Megascolia procer

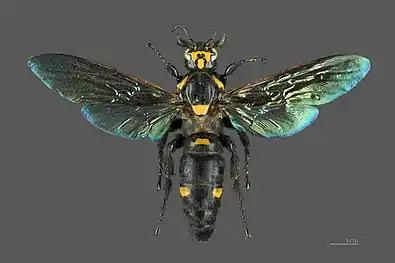
Female specimen

"M. procer" is a large tropical wasp with a body length of . The body is primarily black with yellowish markings on the front and vertex of the head, pronotum, scutellum, metanotum, medial spot on the first gastral tergite, and a pair of anterolateral spots on the third gastal tergite. The wings are brown with blue iridescent reflections. This structural coloration is because the wing is made of chitin, made dark with melanin, and covered with a transparent overlayer thick that acts as an interference thin film.